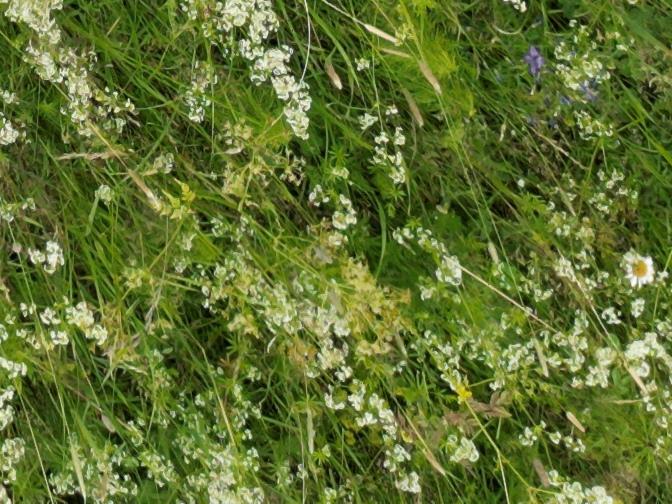
Flowers visible: yarrow flowers, yarrow flowers, yarrow flowers, yarrow flowers, yarrow flowers, yarrow flowers, yarrow flowers, yarrow flowers, yarrow flowers, yarrow flowers,  daisy flowers, yarrow flowers, yarrow flowers, yarrow flowers, yarrow flowers